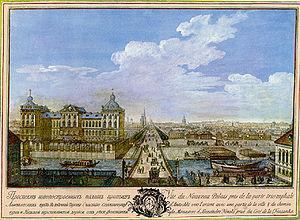
Le comte Alexis Grigorievitch Razoumovski, est un ancien cosaque ukrainien qui fut l'amant et sans doute l'époux secret de l'impératrice Élisabeth de Russie. Son frère, le comte Cyril Grigoriévitch, dernier hetman des cosaques de Petite-Russie, est l'ancêtre des Razoumowski actuels.
Le palais Anitchkov est un ancien palais impérial situé à Saint-Pétersbourg au croisement de la perspective Nevski et du canal de la Fontanka.